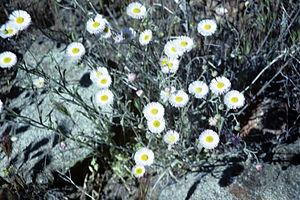
Erigeron divergens est une plante de la famille des Asteraceae, originaire du continent nord-américain.